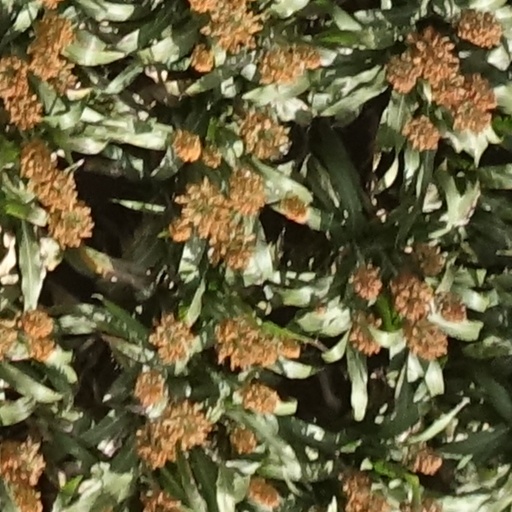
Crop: sorghum